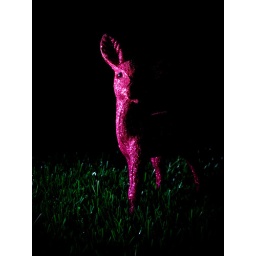
pink glitter deer in headlights on fake grass